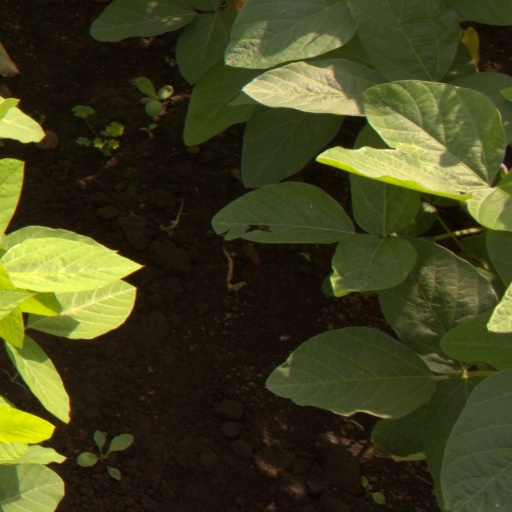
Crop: soybean